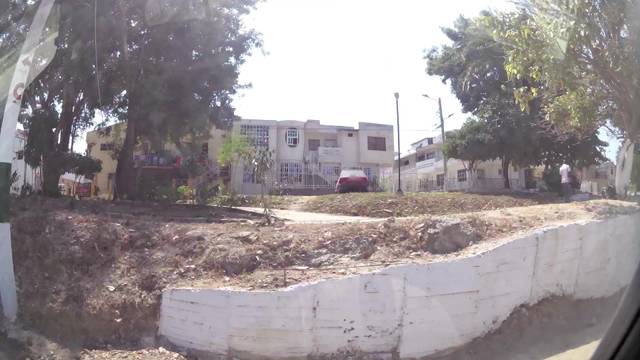
Region: Colombia
Coordinates: 10.402, -75.49